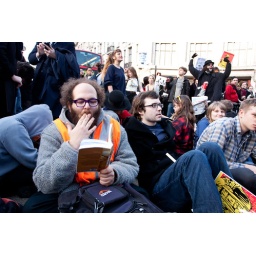
Student sitting down on the road which results in disrupting the traffic to a stand still. Oxford Street, London.